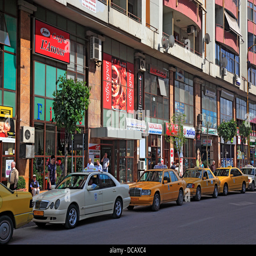
houses and shops at the street